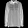
Label: Shirt